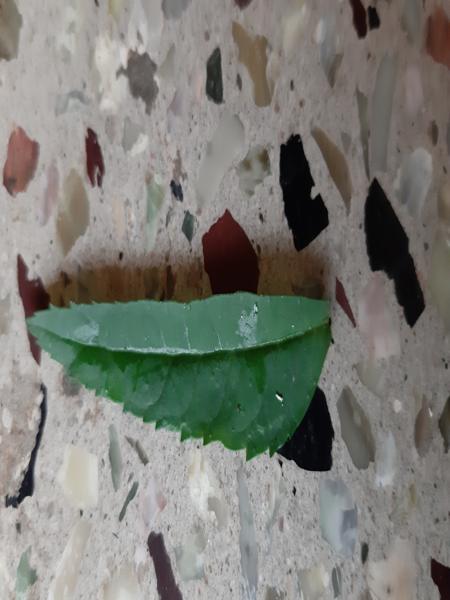
Plant: Marigold